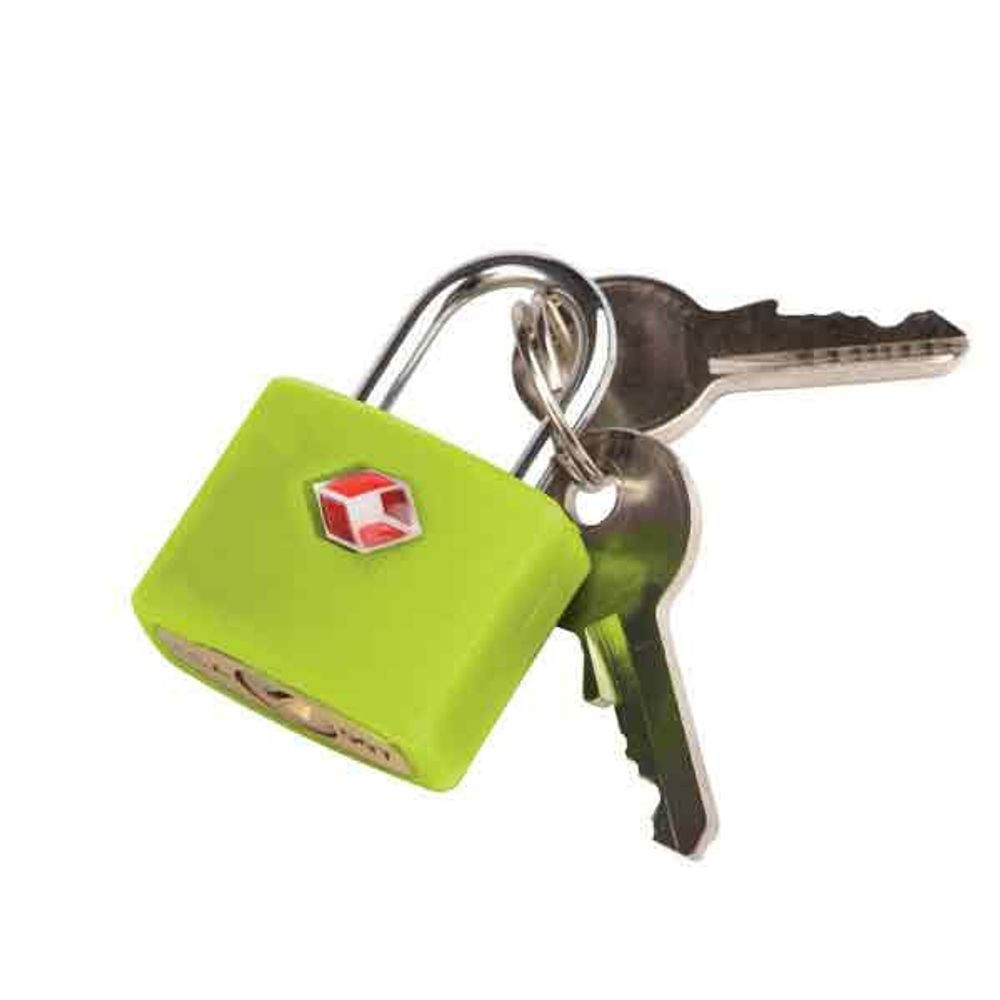
Travel Blue lokot na ključ (027)
Brand: Megapopust.hr
Lokot od legure bakra i cinka sa plastičnim obrubom Žarke boje za jednostavniju identifikaciju Dva ključa po bravi Veličina brave: 25 mm Odobren od strane TSA Pregled prtljage bez oštećenja lokota Boje: plava ili zelena
Category: Hardware > Locks & Keys > Key Caps